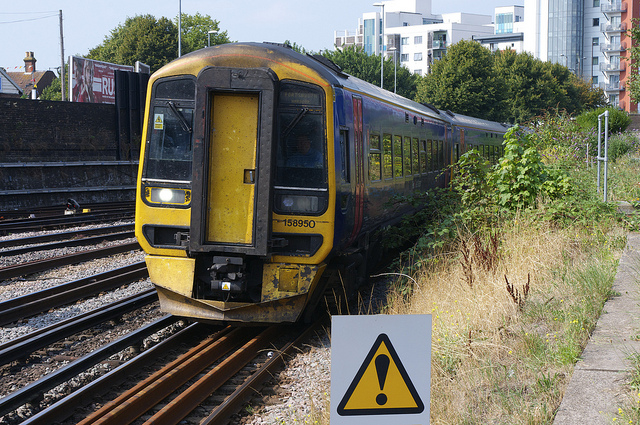
A train passing by on the tracks next to a posted sign

an image of a train going down the railroad tracks

Train or subway cars in open area appearing to be entering city with caution sign.

A train on some train tracks with an exclamation mark sign.